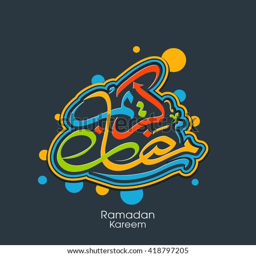
illustration of month with intricate calligraphy for the celebration of community festival .